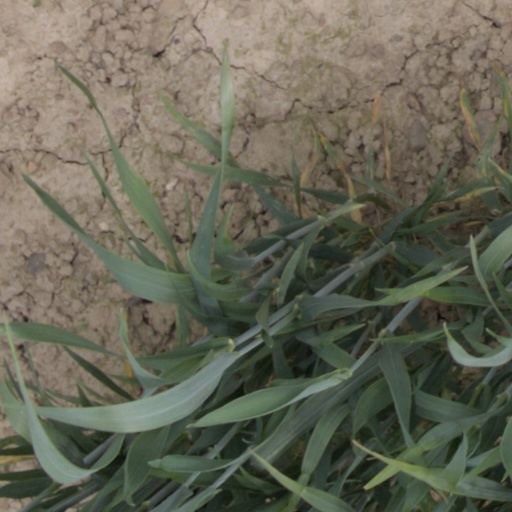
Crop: wheat